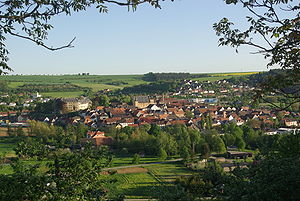
Thüngen
Thüngen set fra nord
Thüngen er en købstad i Landkreis Main-Spessart i regierungsbezirk Unterfranken i den tyske delstat Bayern. Den er en del af Verwaltungsgemeinschaft Zellingen.